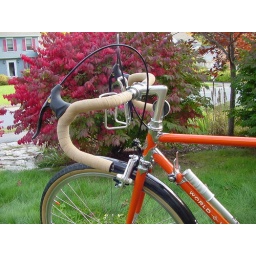
A pumpkin orange bike in a Fall setting.